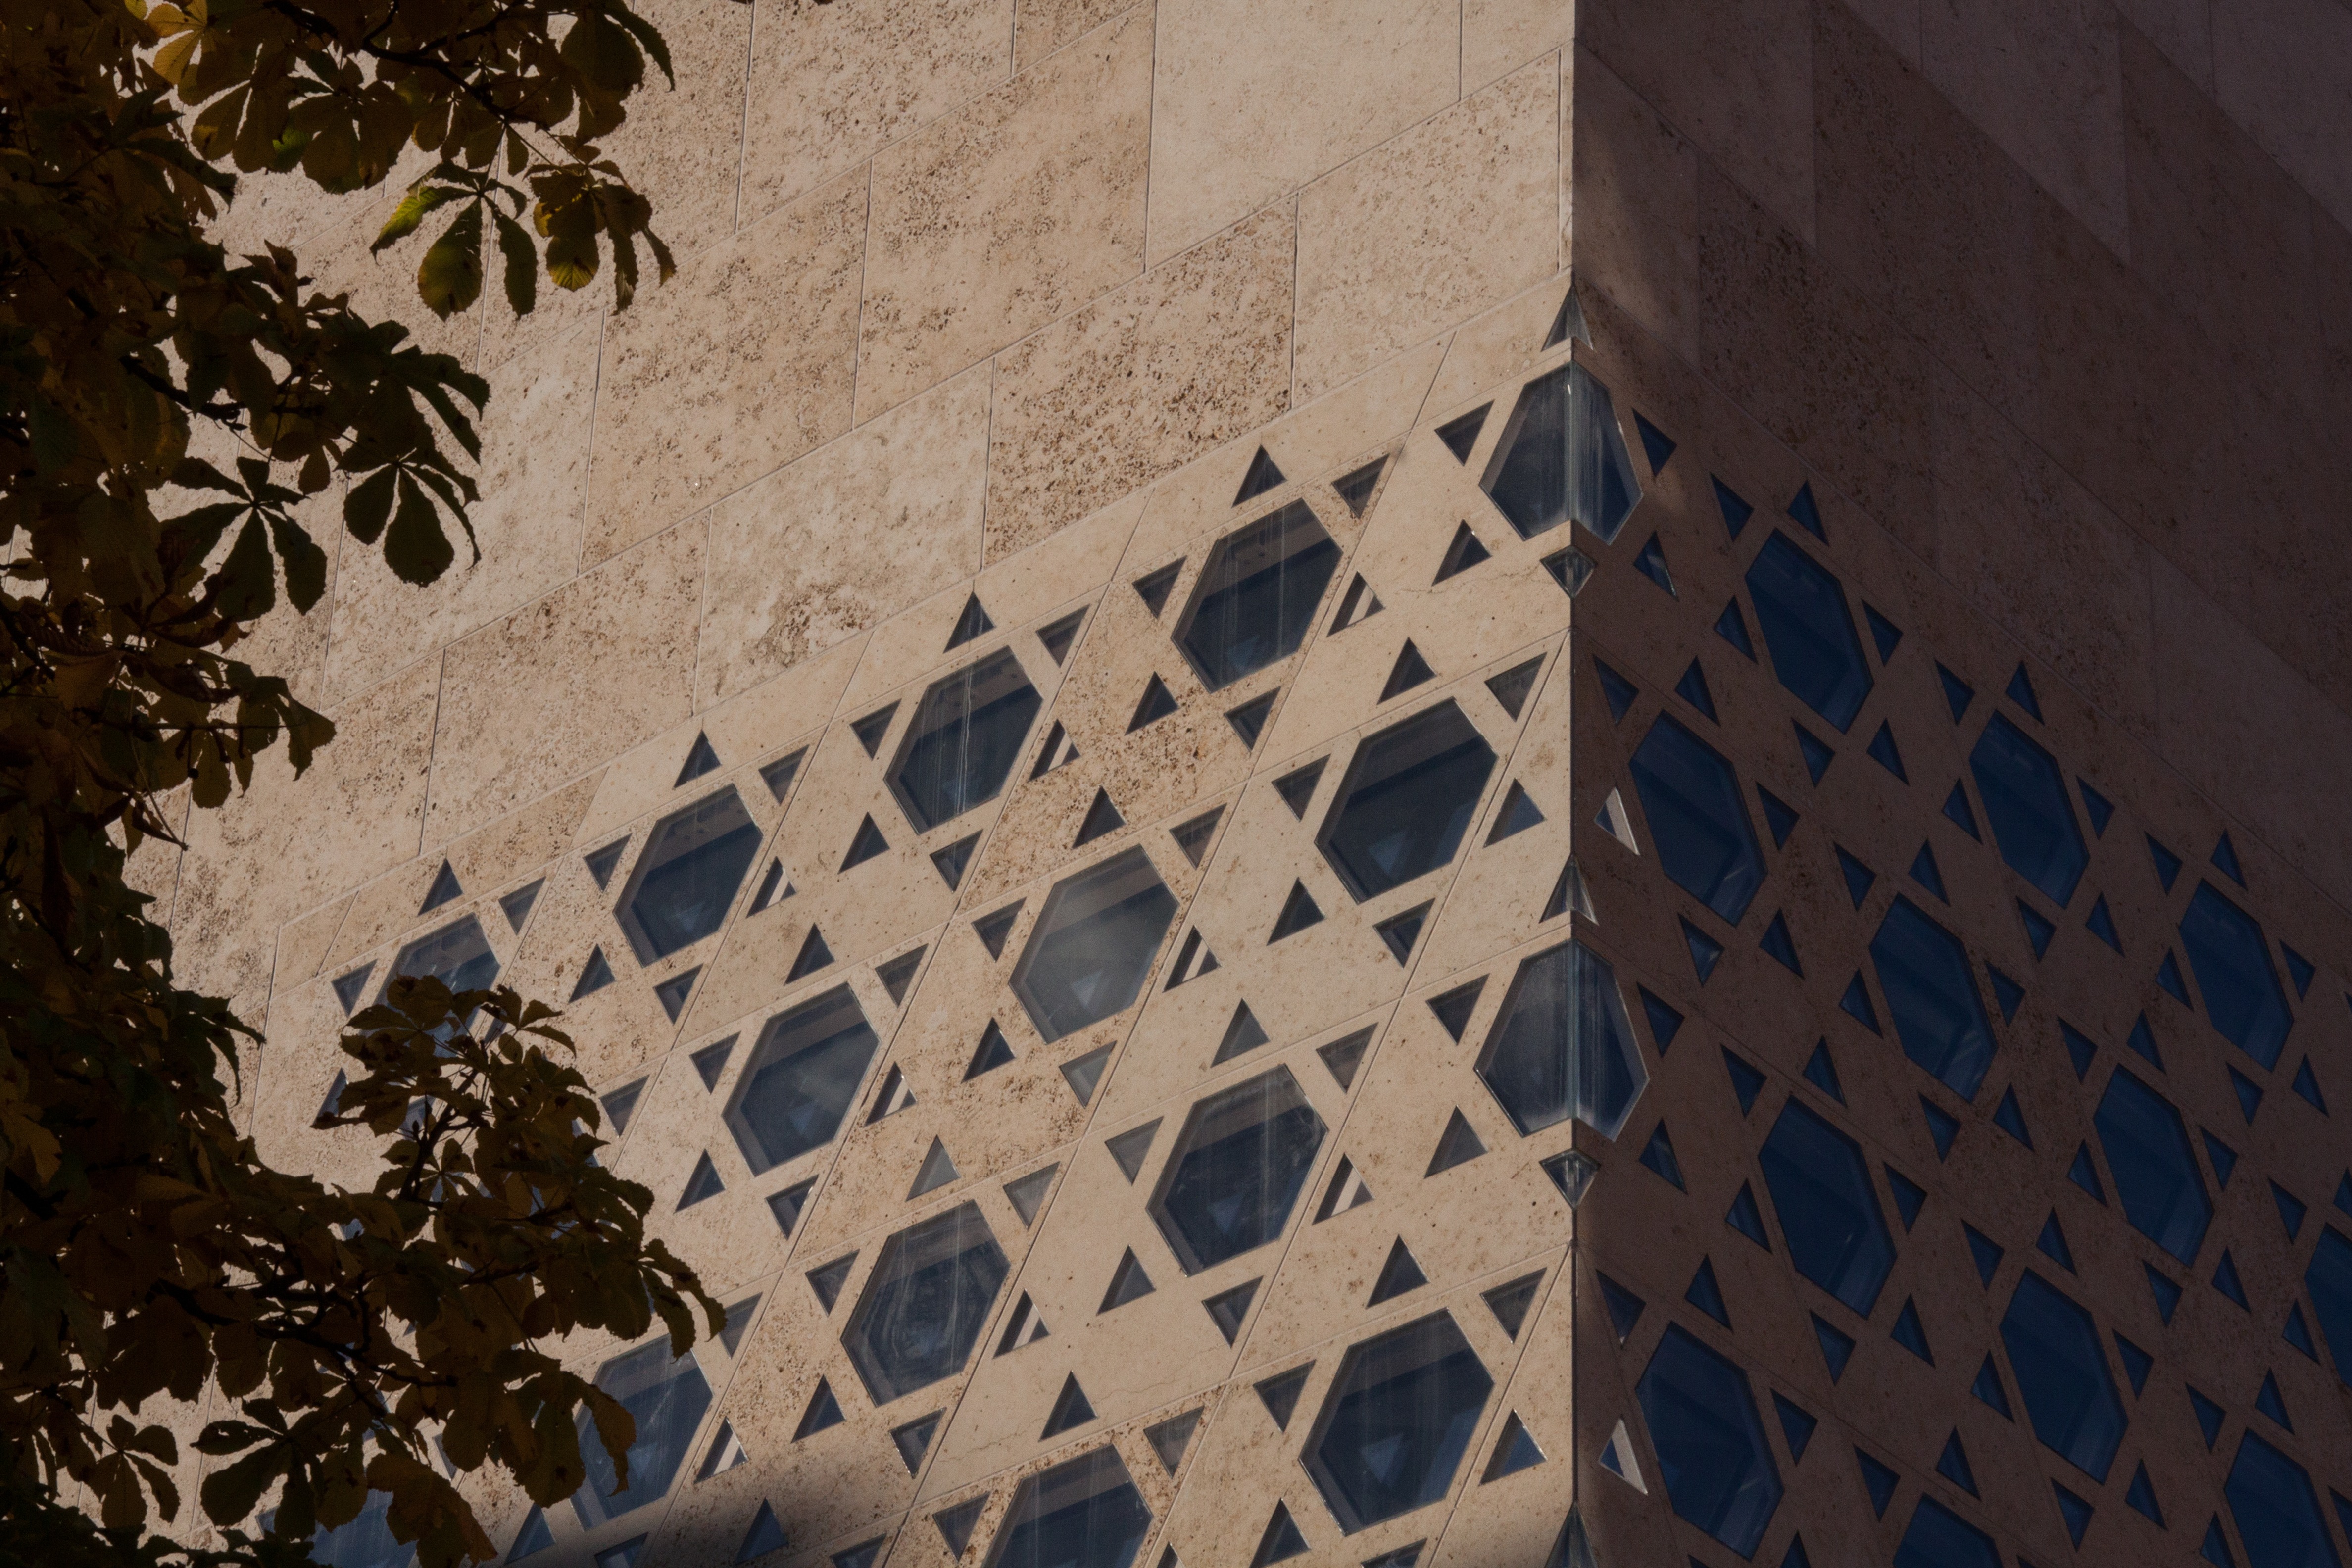
architecture, texture, floor, window, glass, building, home, wall, pattern, reflection, color, blue, brick, modern, material, artwork, art, library, design, synagogue, kindergarten, shape, ulm, jewish, judaism, flooring, star of david, weinhof, youth centre, community hall, ulm synagogue, stars of david, jerusalem window, jewish community center, community center